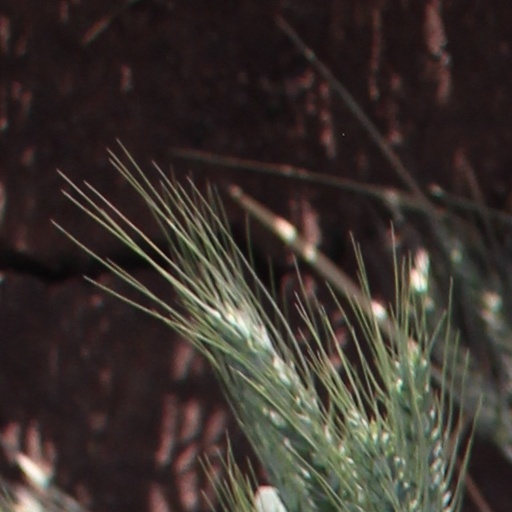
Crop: wheat